Love O' Mike

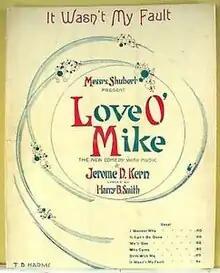
Sheet Music Cover

Love O' Mike is a musical comedy in two acts and a prologue with book by Thomas Sydney, lyrics by Harry B. Smith, and music by Jerome Kern. The show was produced by Elisabeth Marbury and Lee Shubert at the Shubert Theatre, and opened January 15, 1917.